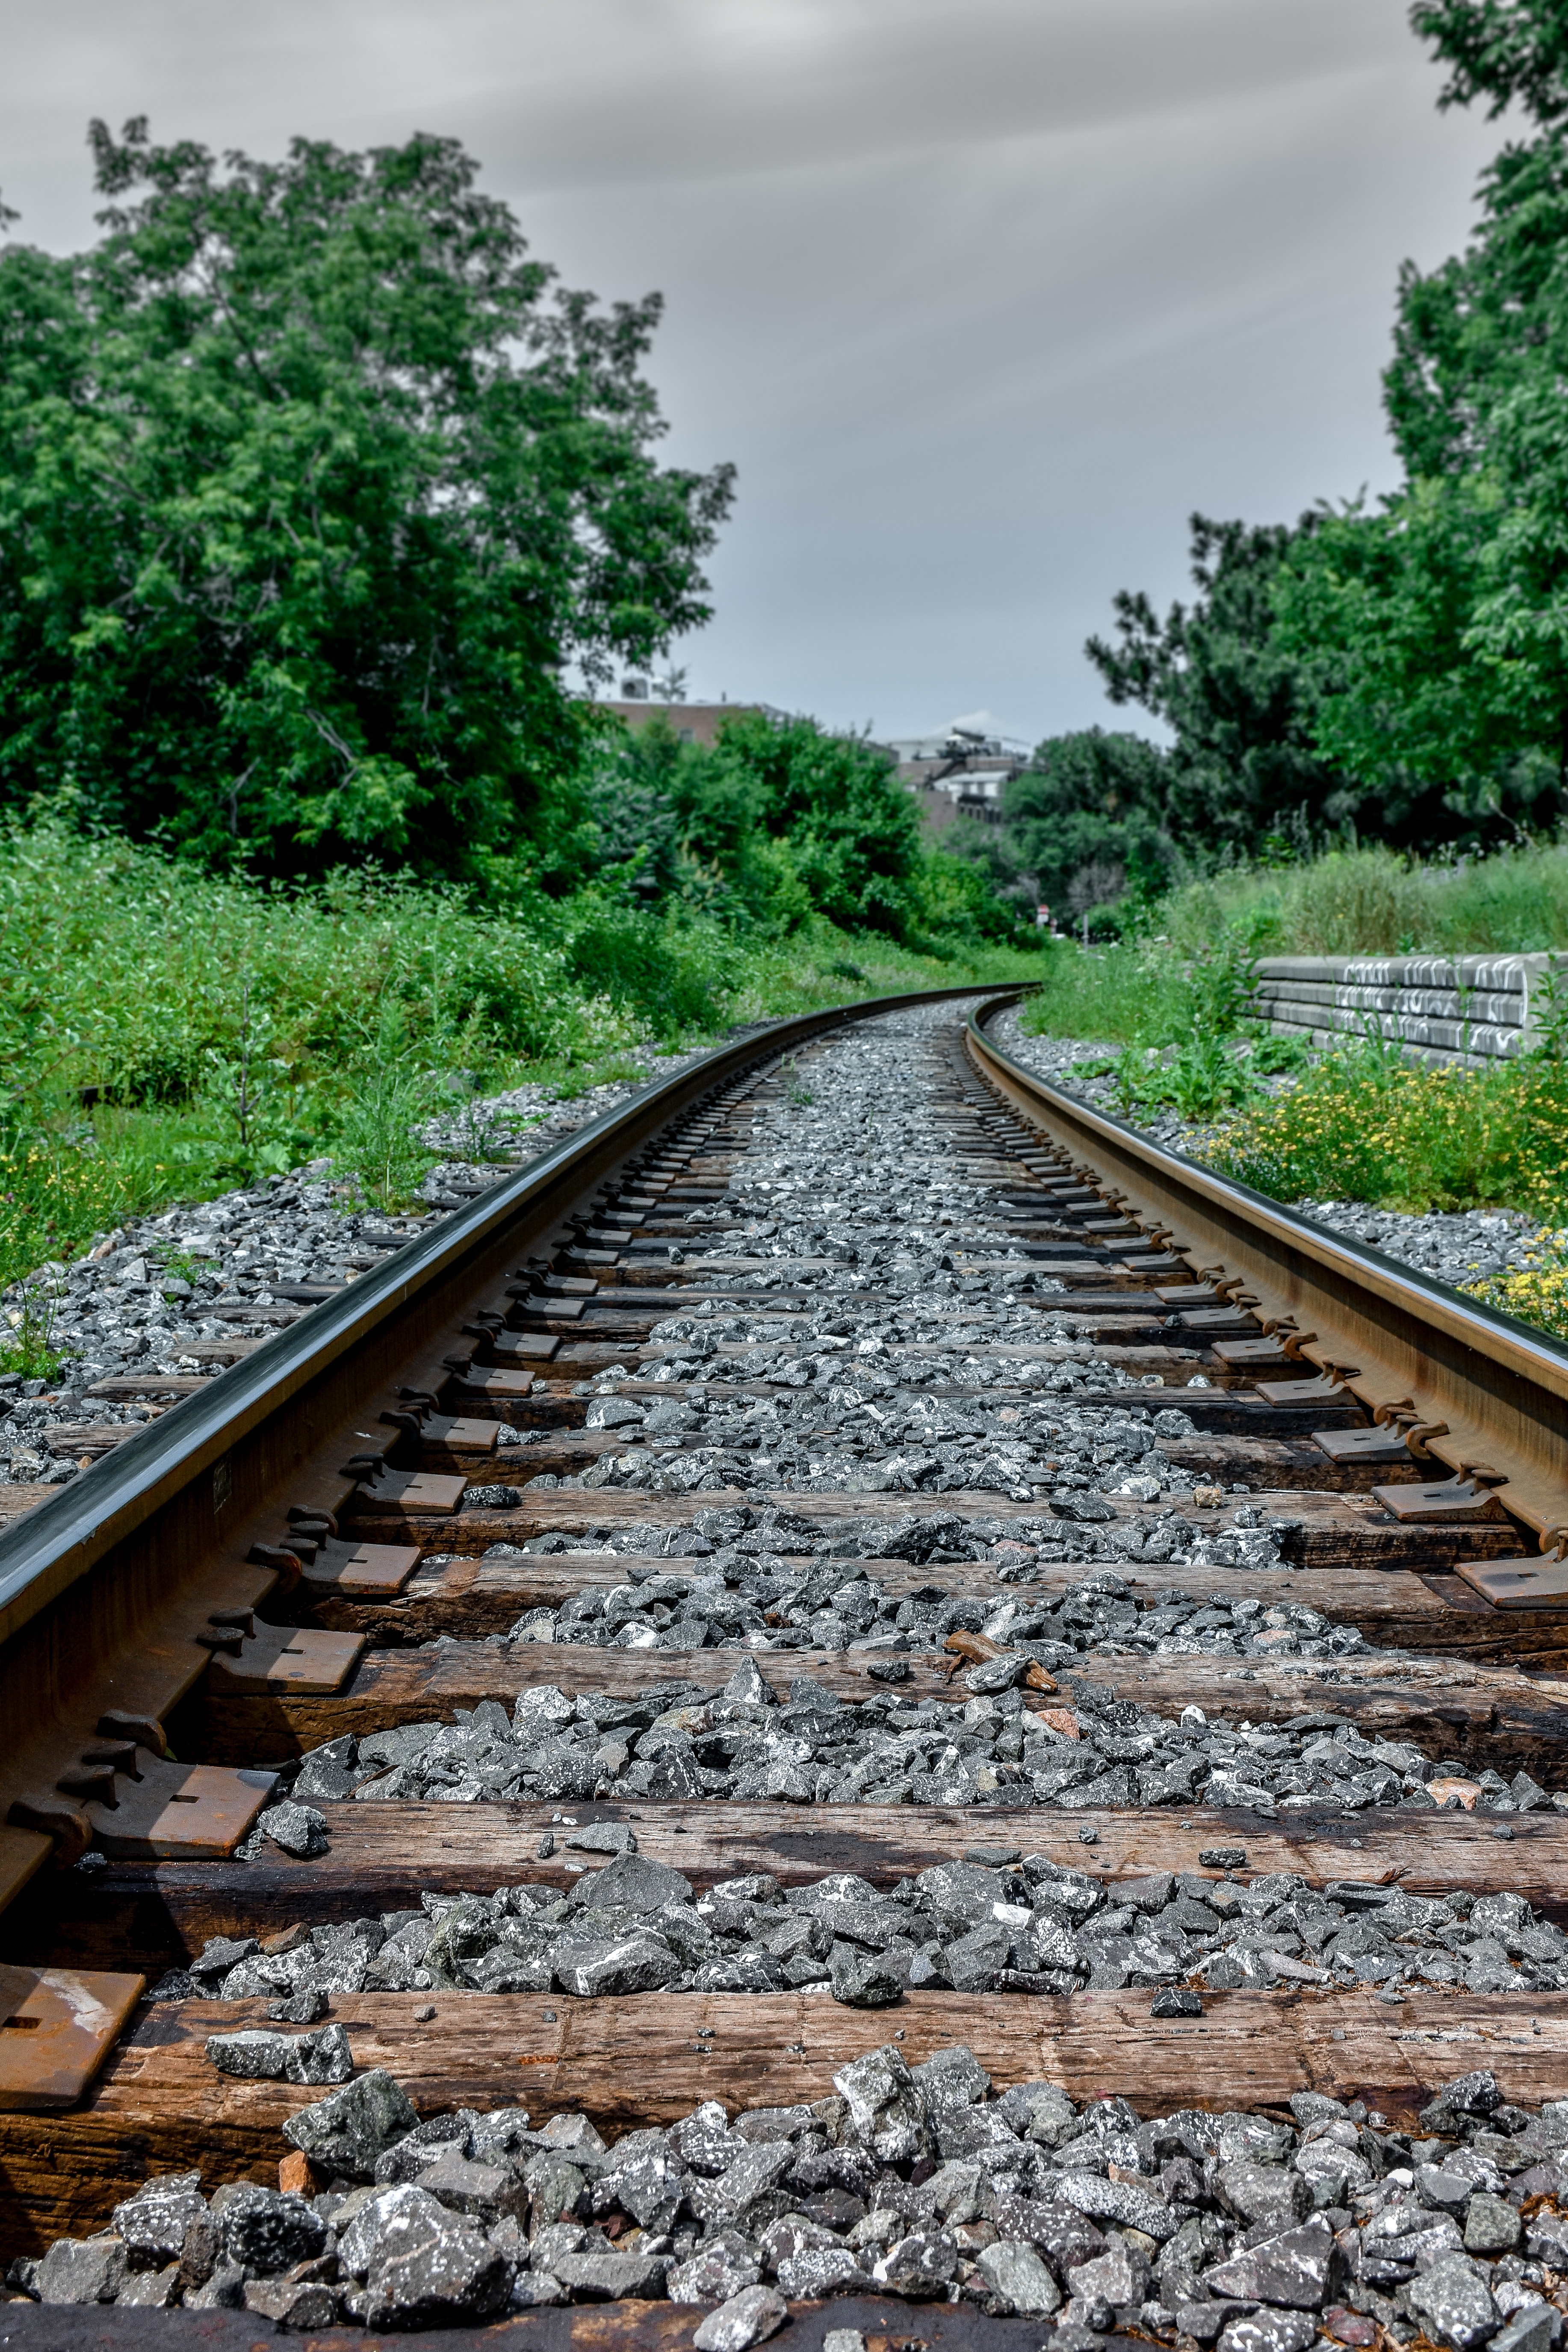
track, transport, railway, tree, rubble, thoroughfare, sky, grass, nonbuilding structure, rock, plant, vehicle, landscape, gravel, parallel, metal